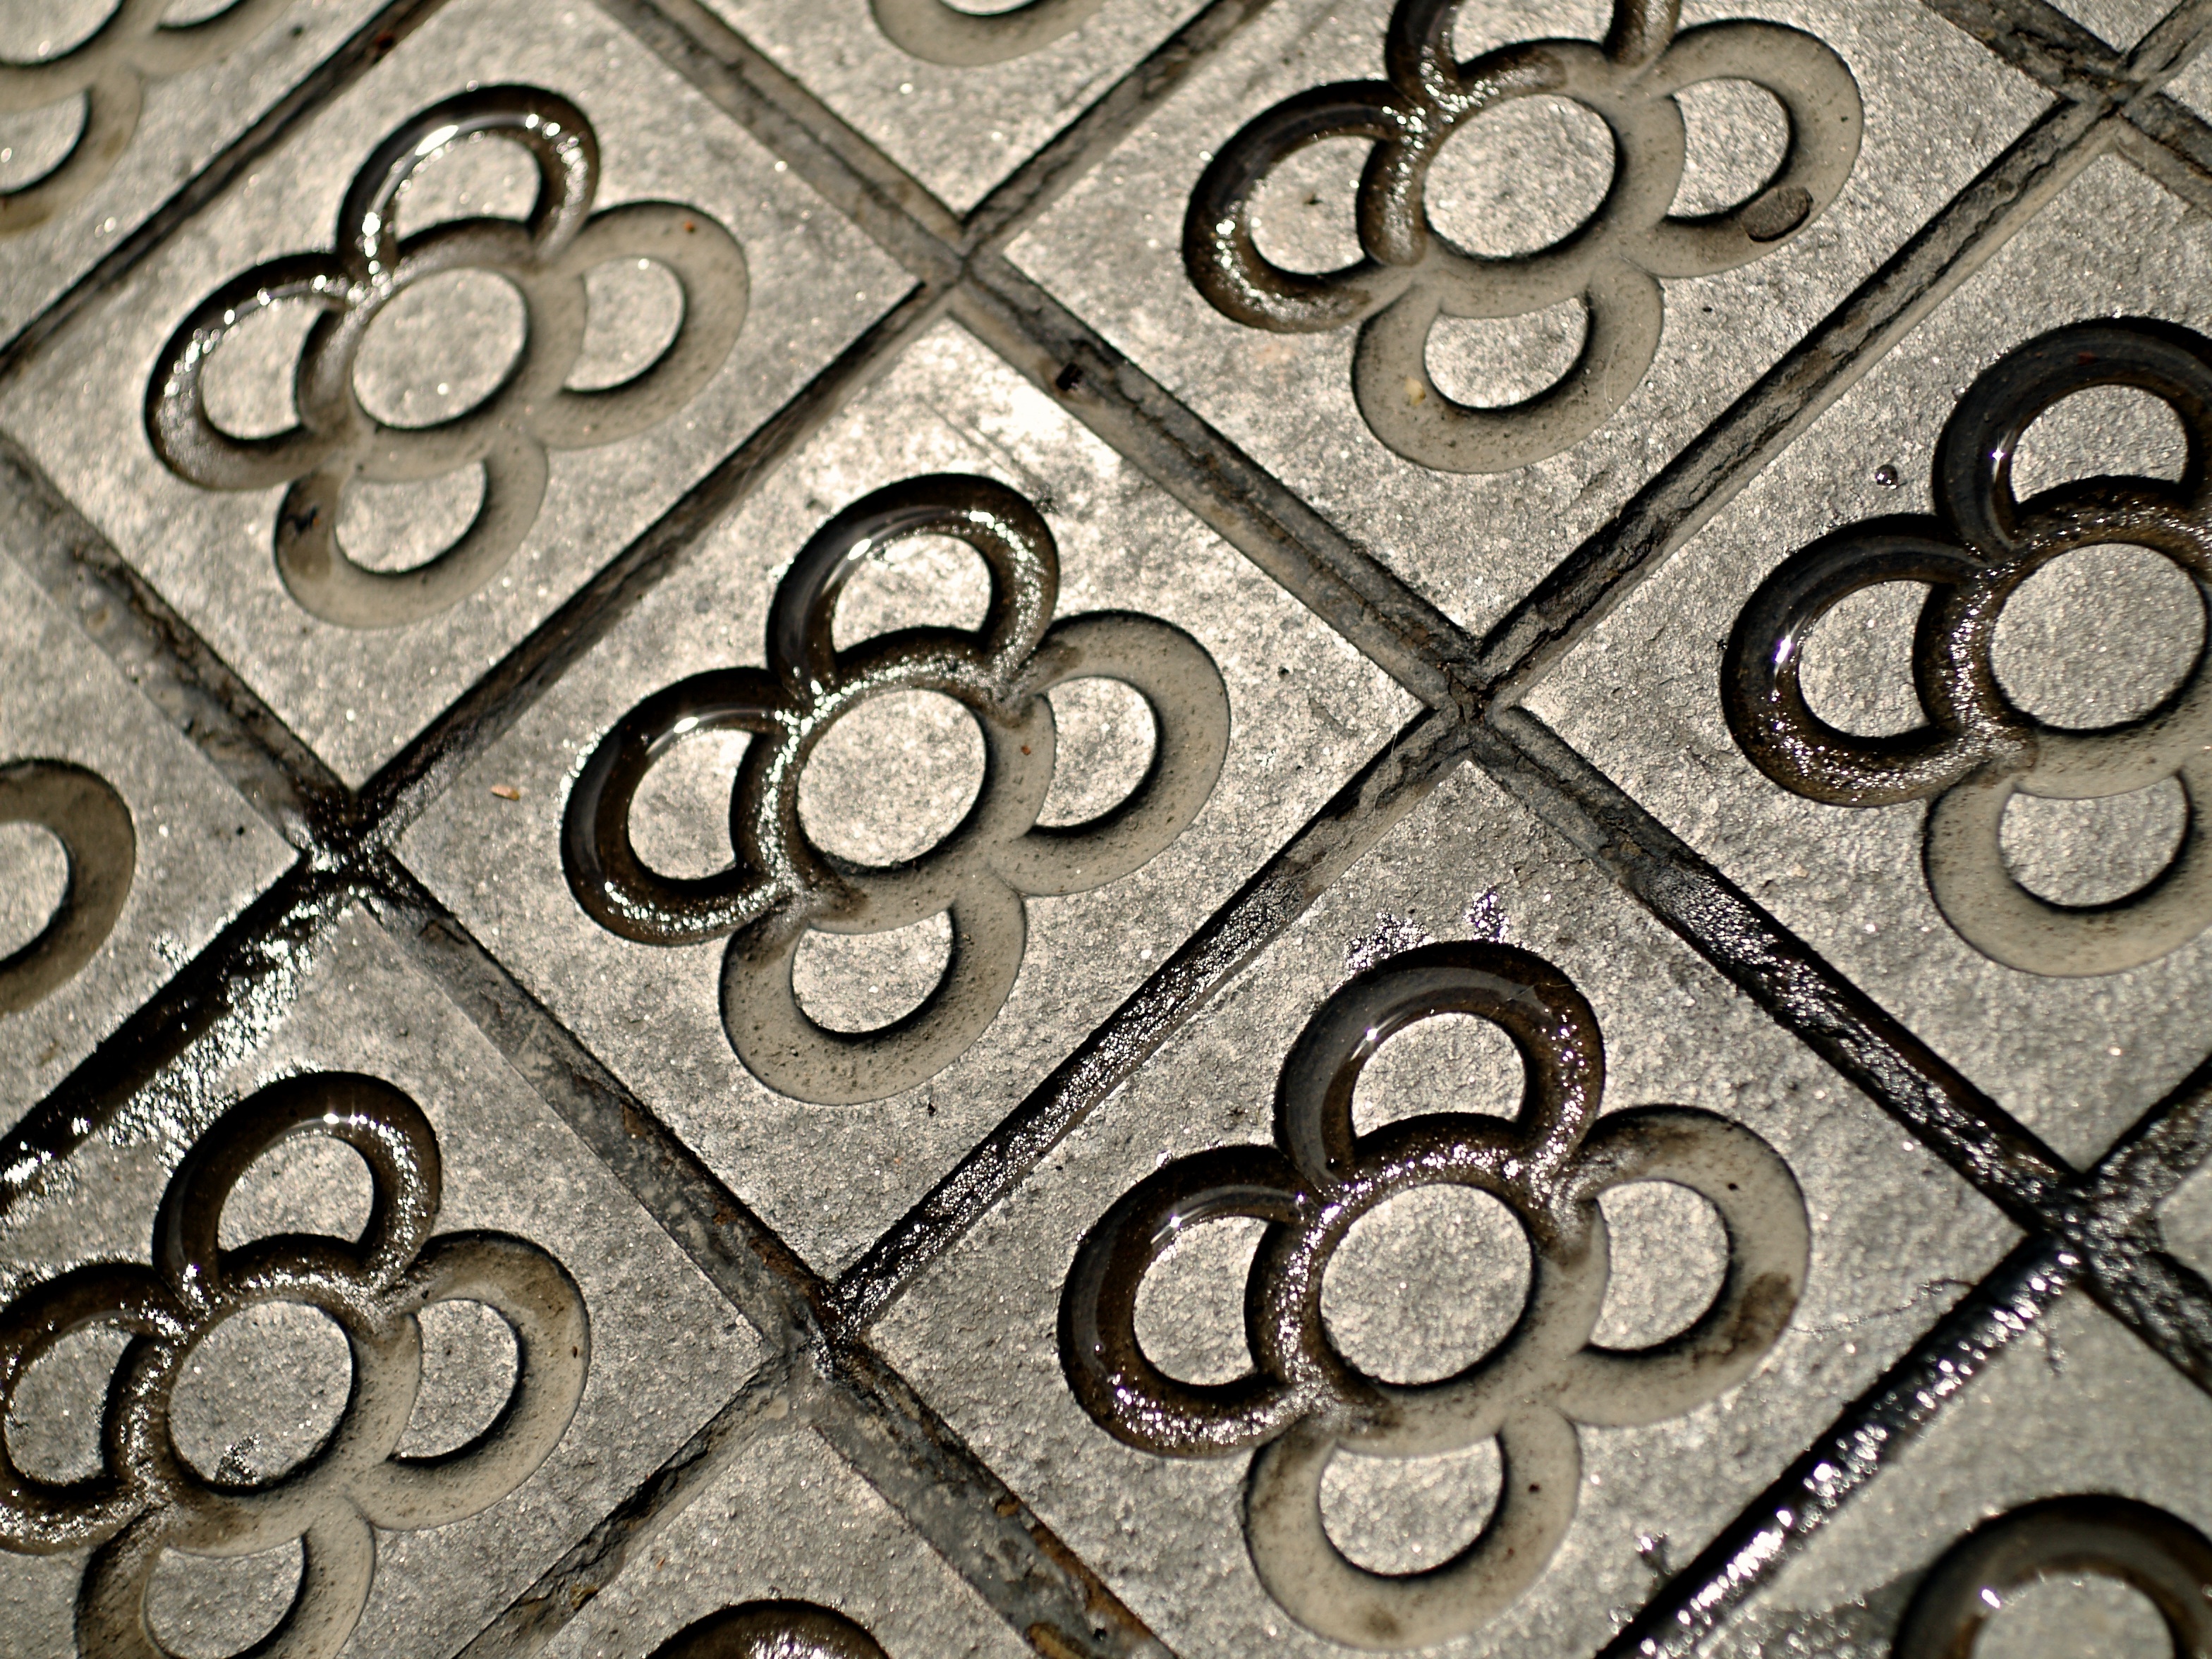
architecture, street, number, city, urban, europe, line, metal, barcelona, material, circle, font, outdoors, art, spain, symmetry, catalunya, catalonia, iron, organ, calligraphy, paving stone